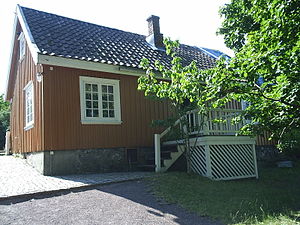
Åsgårdstrand
Maleren Edvard Munchs sommerhus Nygårdsgrunn i Åsgårdstrand er i dag musæum
Åsgårdstrand er en by i Horten kommune i Vestfold og Telemark fylke i Norge. Det er også navnet på en tidligere selvstændig kommune og et ladested.